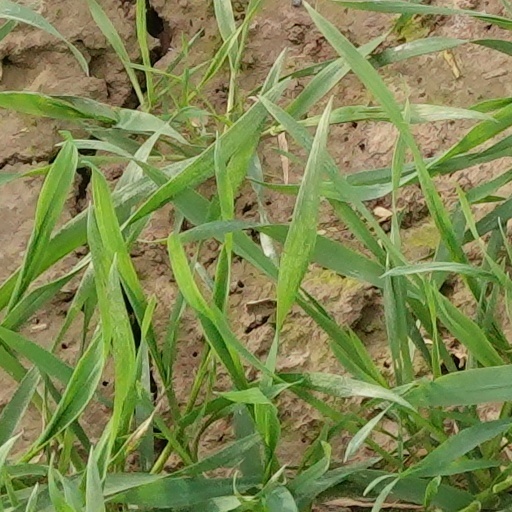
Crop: wheat